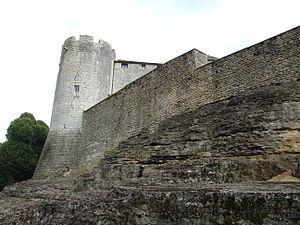
Château de Mont-Saint-Jean, Côte-d'Or, Bourgogne, FRANCE
Eudes III, né en 1166, mort à Lyon le 6 juillet de l’an 1218, fils de Hugues III, duc de Bourgogne, et de Alix de Lorraine, porta le titre de duc de Bourgogne de 1192 à 1218. Il fut le septième duc de Bourgogne de la lignée capétienne.